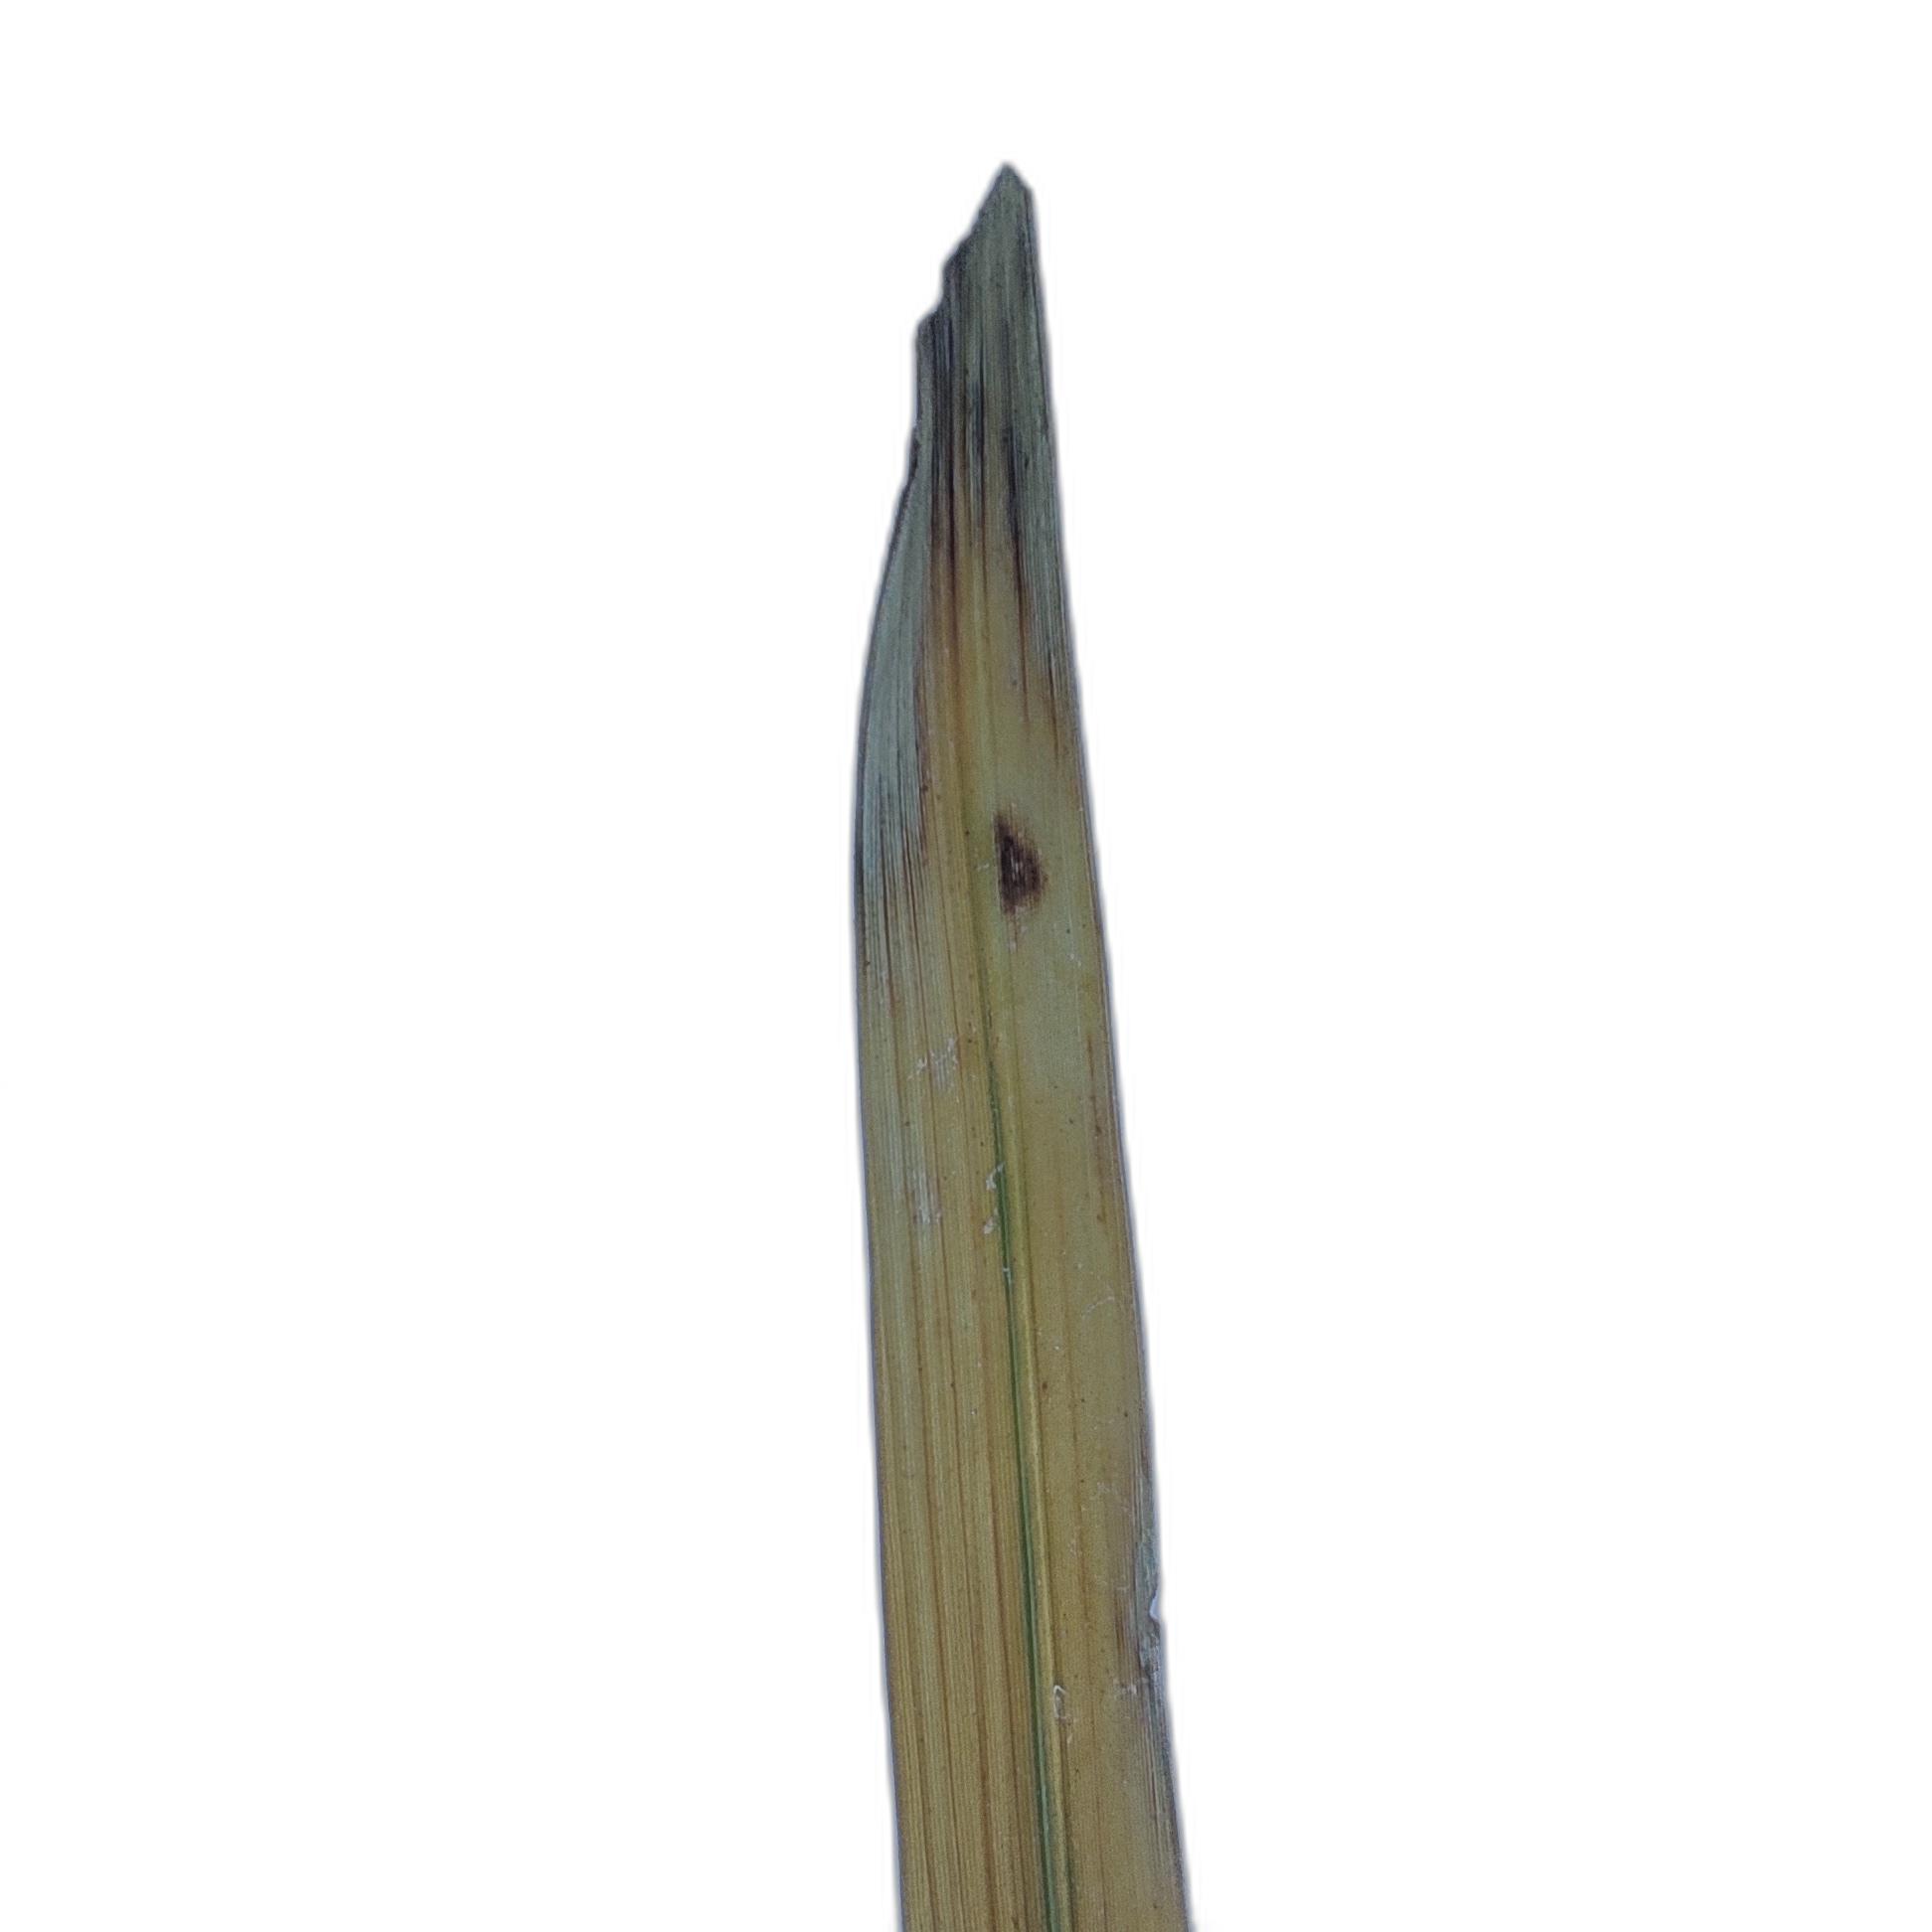
Label: Leaf Scald